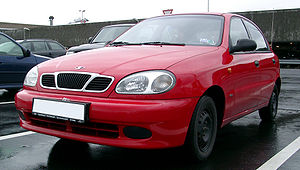
Daewoo Lanos
Daewoo Lanos femdørs (1996−2000)
Daewoo Lanos var en bilmodel fra det sydkoreanske bilmærke GM Daewoo.